Takahito, Prince Mikasa

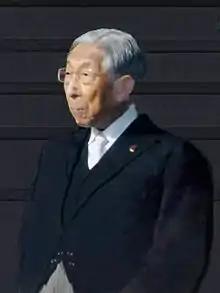
Takahito in 2012

On 22 October 1941, Prince Mikasa married Yuriko Takagi (1923–2024), the second daughter of Viscount Masanari Takagi. Their wedding notably occurred less than two months before the Japanese attack on Pearl Harbor which led to the United States entering World War II. Prince and Princess Mikasa had five children. The couple's two daughters surrendered their imperial titles and left the imperial family upon marriage. All of their sons predeceased them. In addition to their five children, they had nine grandchildren and seven great-grandchildren as of 2022. Of their grandchildren, only three granddaughters remain in the imperial family as of 2024, with two other granddaughters surrendering their imperial status upon marriage.